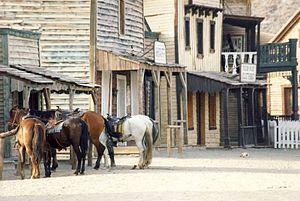
Fort Bravo, anciennement Texas Hollywood, situé à Tabernas dans le désert de Tabernas en Espagne, est l'un des trois villages-décors de western encore debout et le seul toujours en activité pour le cinéma.
Le Bon, la Brute et le Truand est un film germano-hispano-italien réalisé par Sergio Leone et sorti en 1966. Parmi les plus célèbres westerns de l'histoire du cinéma, il est considéré comme la quintessence du style « western spaghetti ».